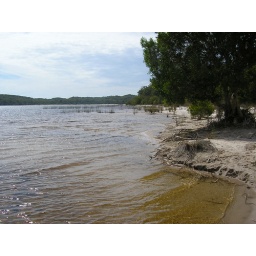
At Lake Broomajin, the water is infused by the tea trees surrounding it... so its brown.